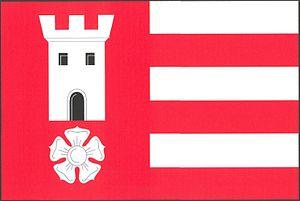
Radkovice est une commune du district de Plzeň-Sud, dans la région de Plzeň, en République tchèque. Sa population s'élevait à 103 habitants en 2018.